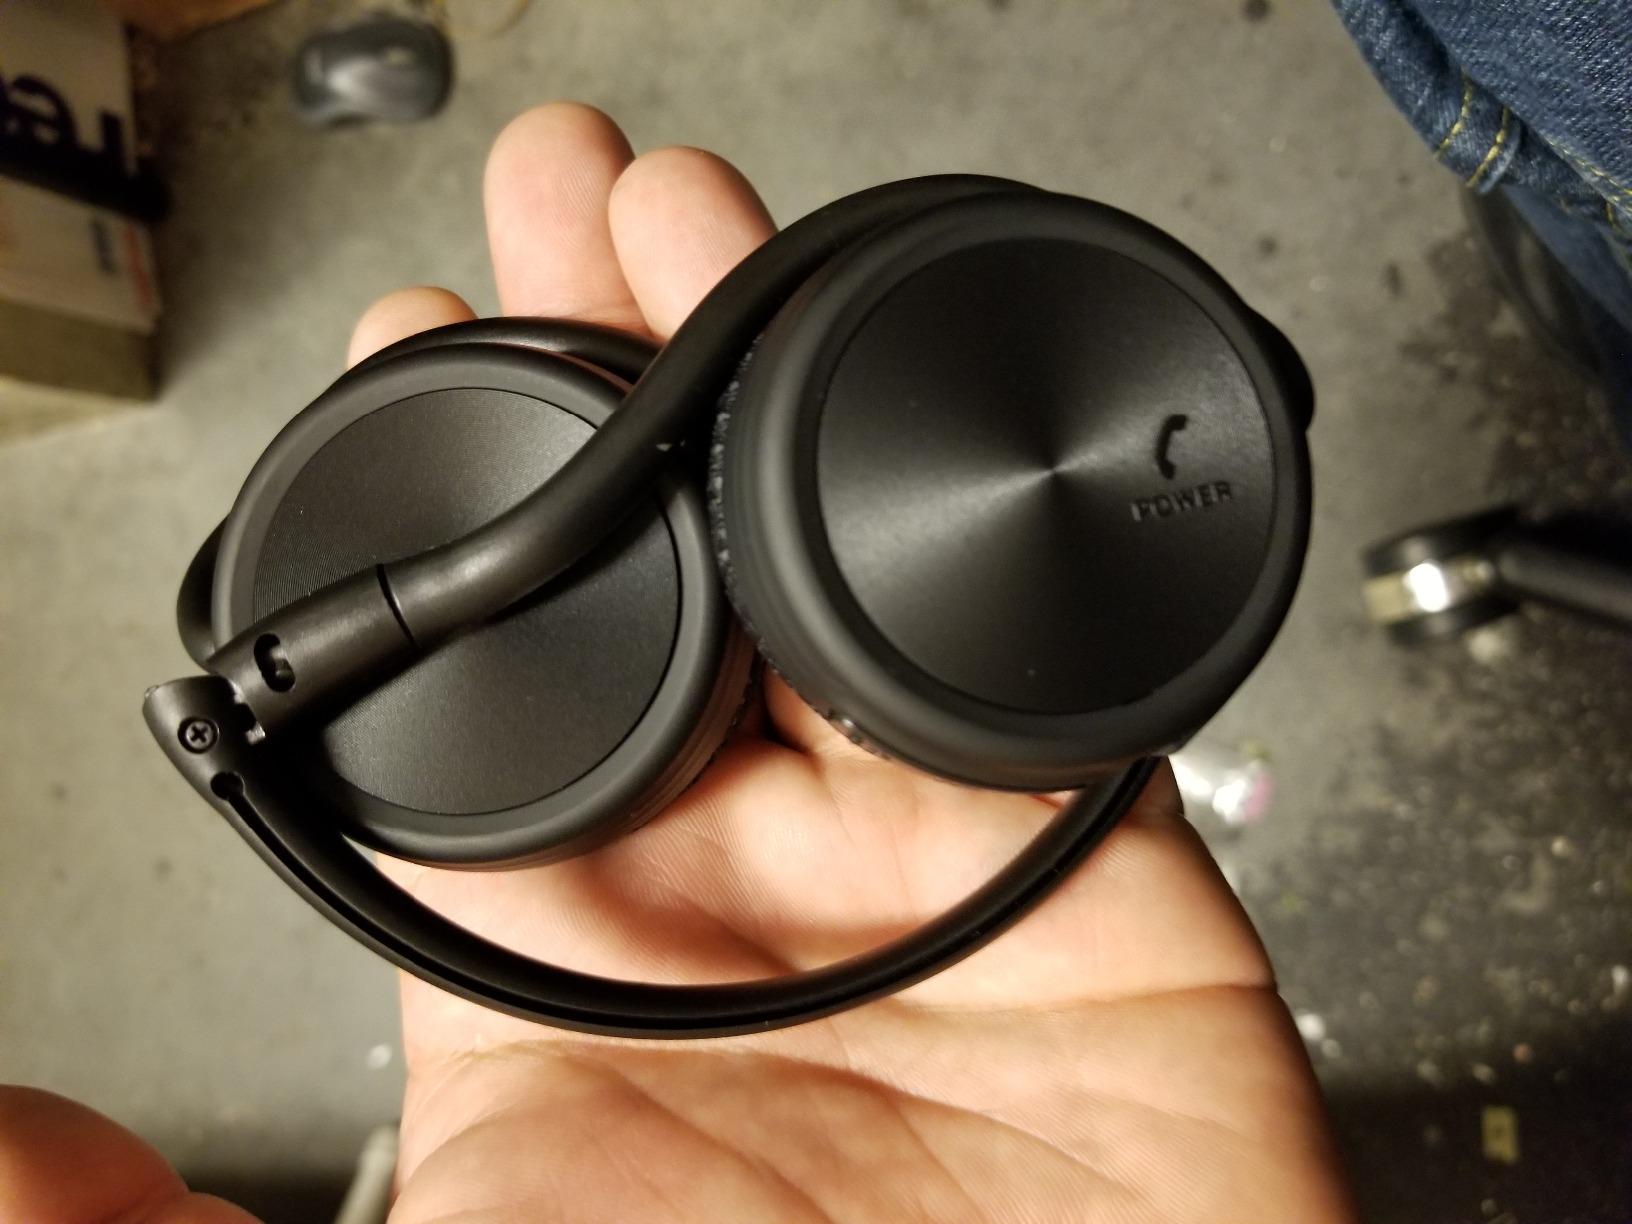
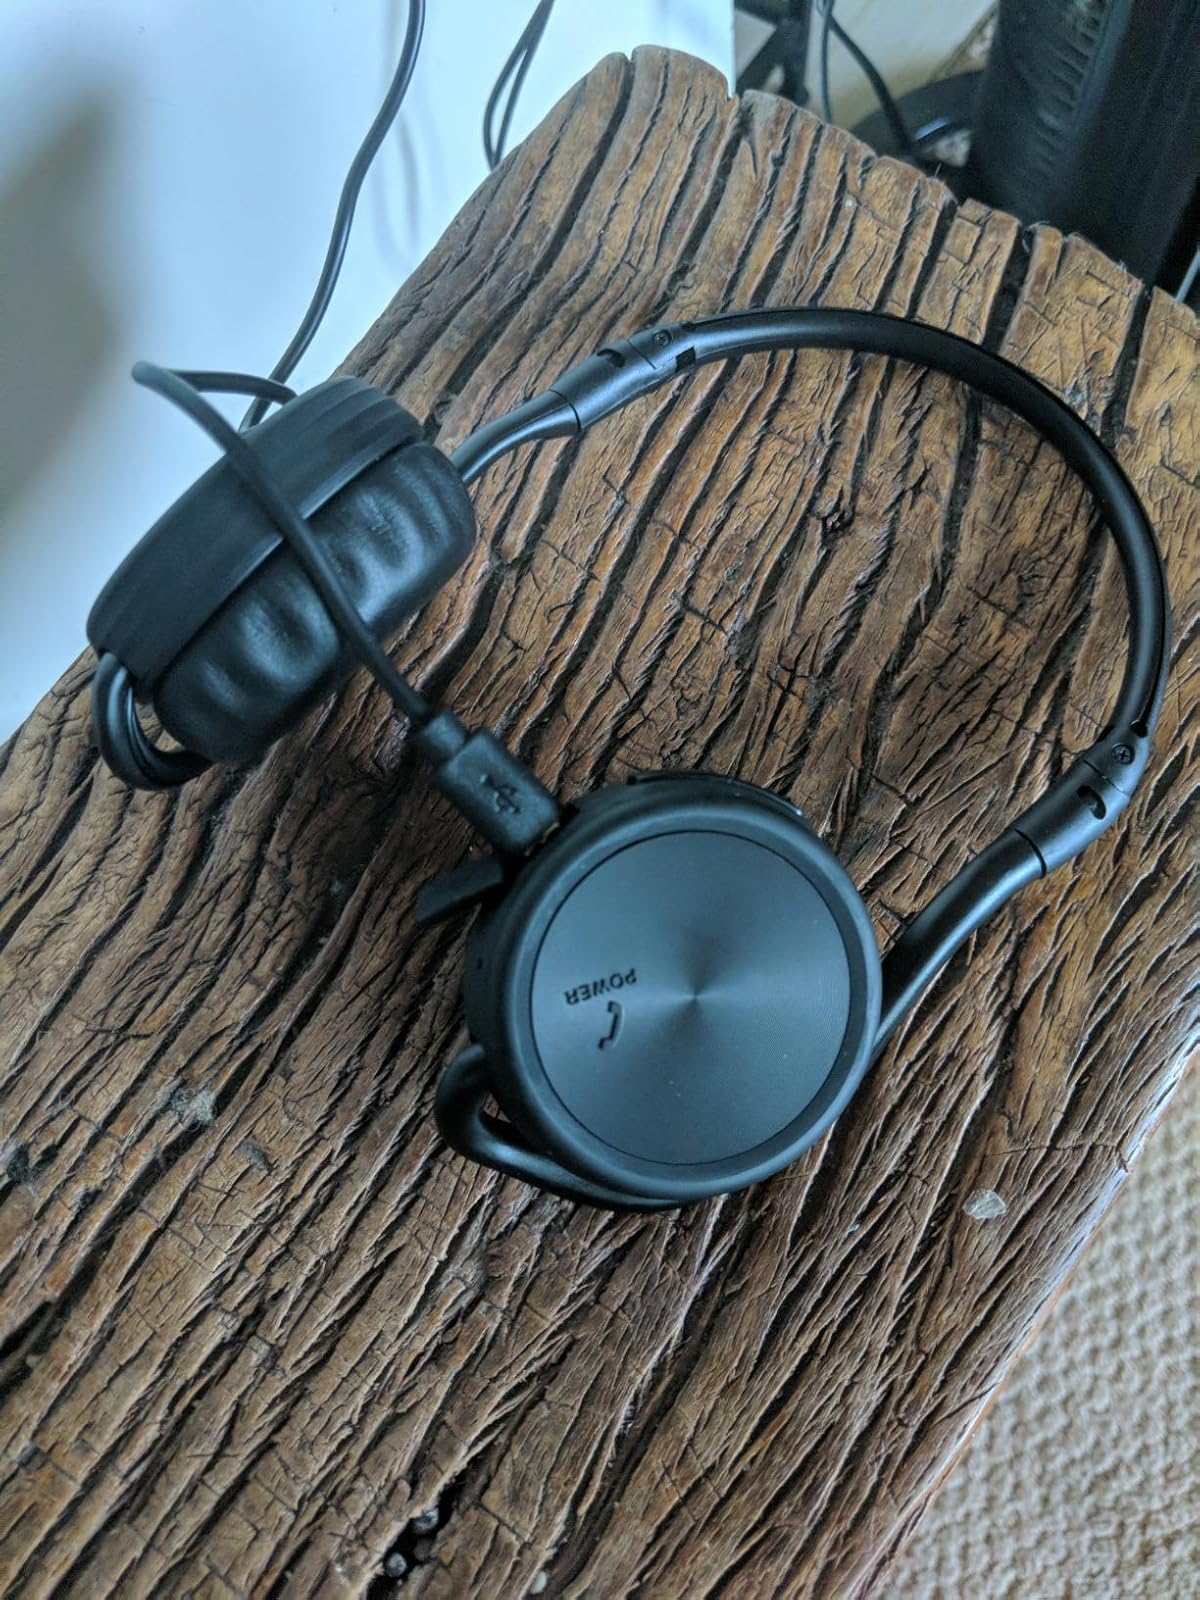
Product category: headphones
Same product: yes